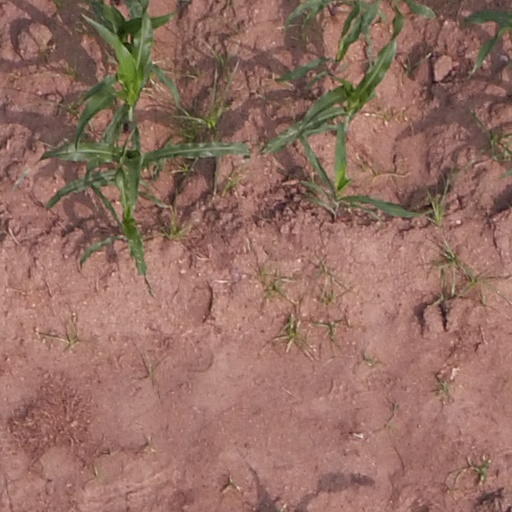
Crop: maize; corn